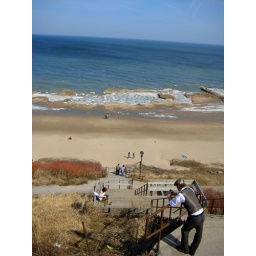
70 degree day -- people were on the beach in shorts, bare feet, and t-shirts.